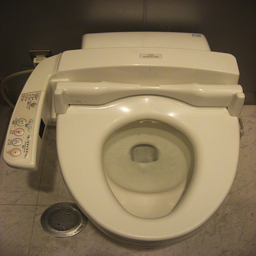
a toilet with an arm protruding that has buttons on it.
A look down at a very wide looking toilet bowl.
There is a small white toilet with tile floors surrounding it.
THERE IS A TOILET THAT IS IN THE BATHROOM
A white toilet bowl with buttons on a long handle